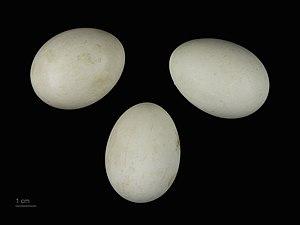
L'Épervier shikra est une espèce d'oiseaux appartenant à la famille des Accipitridae.